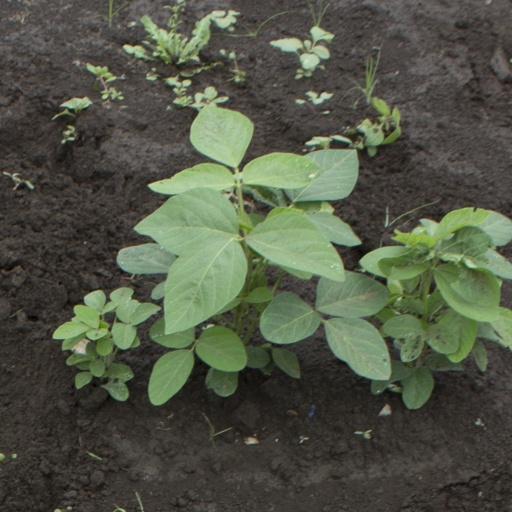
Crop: soybean